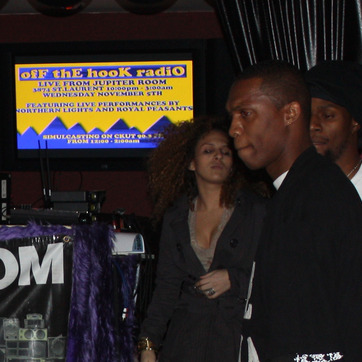
Material: hair